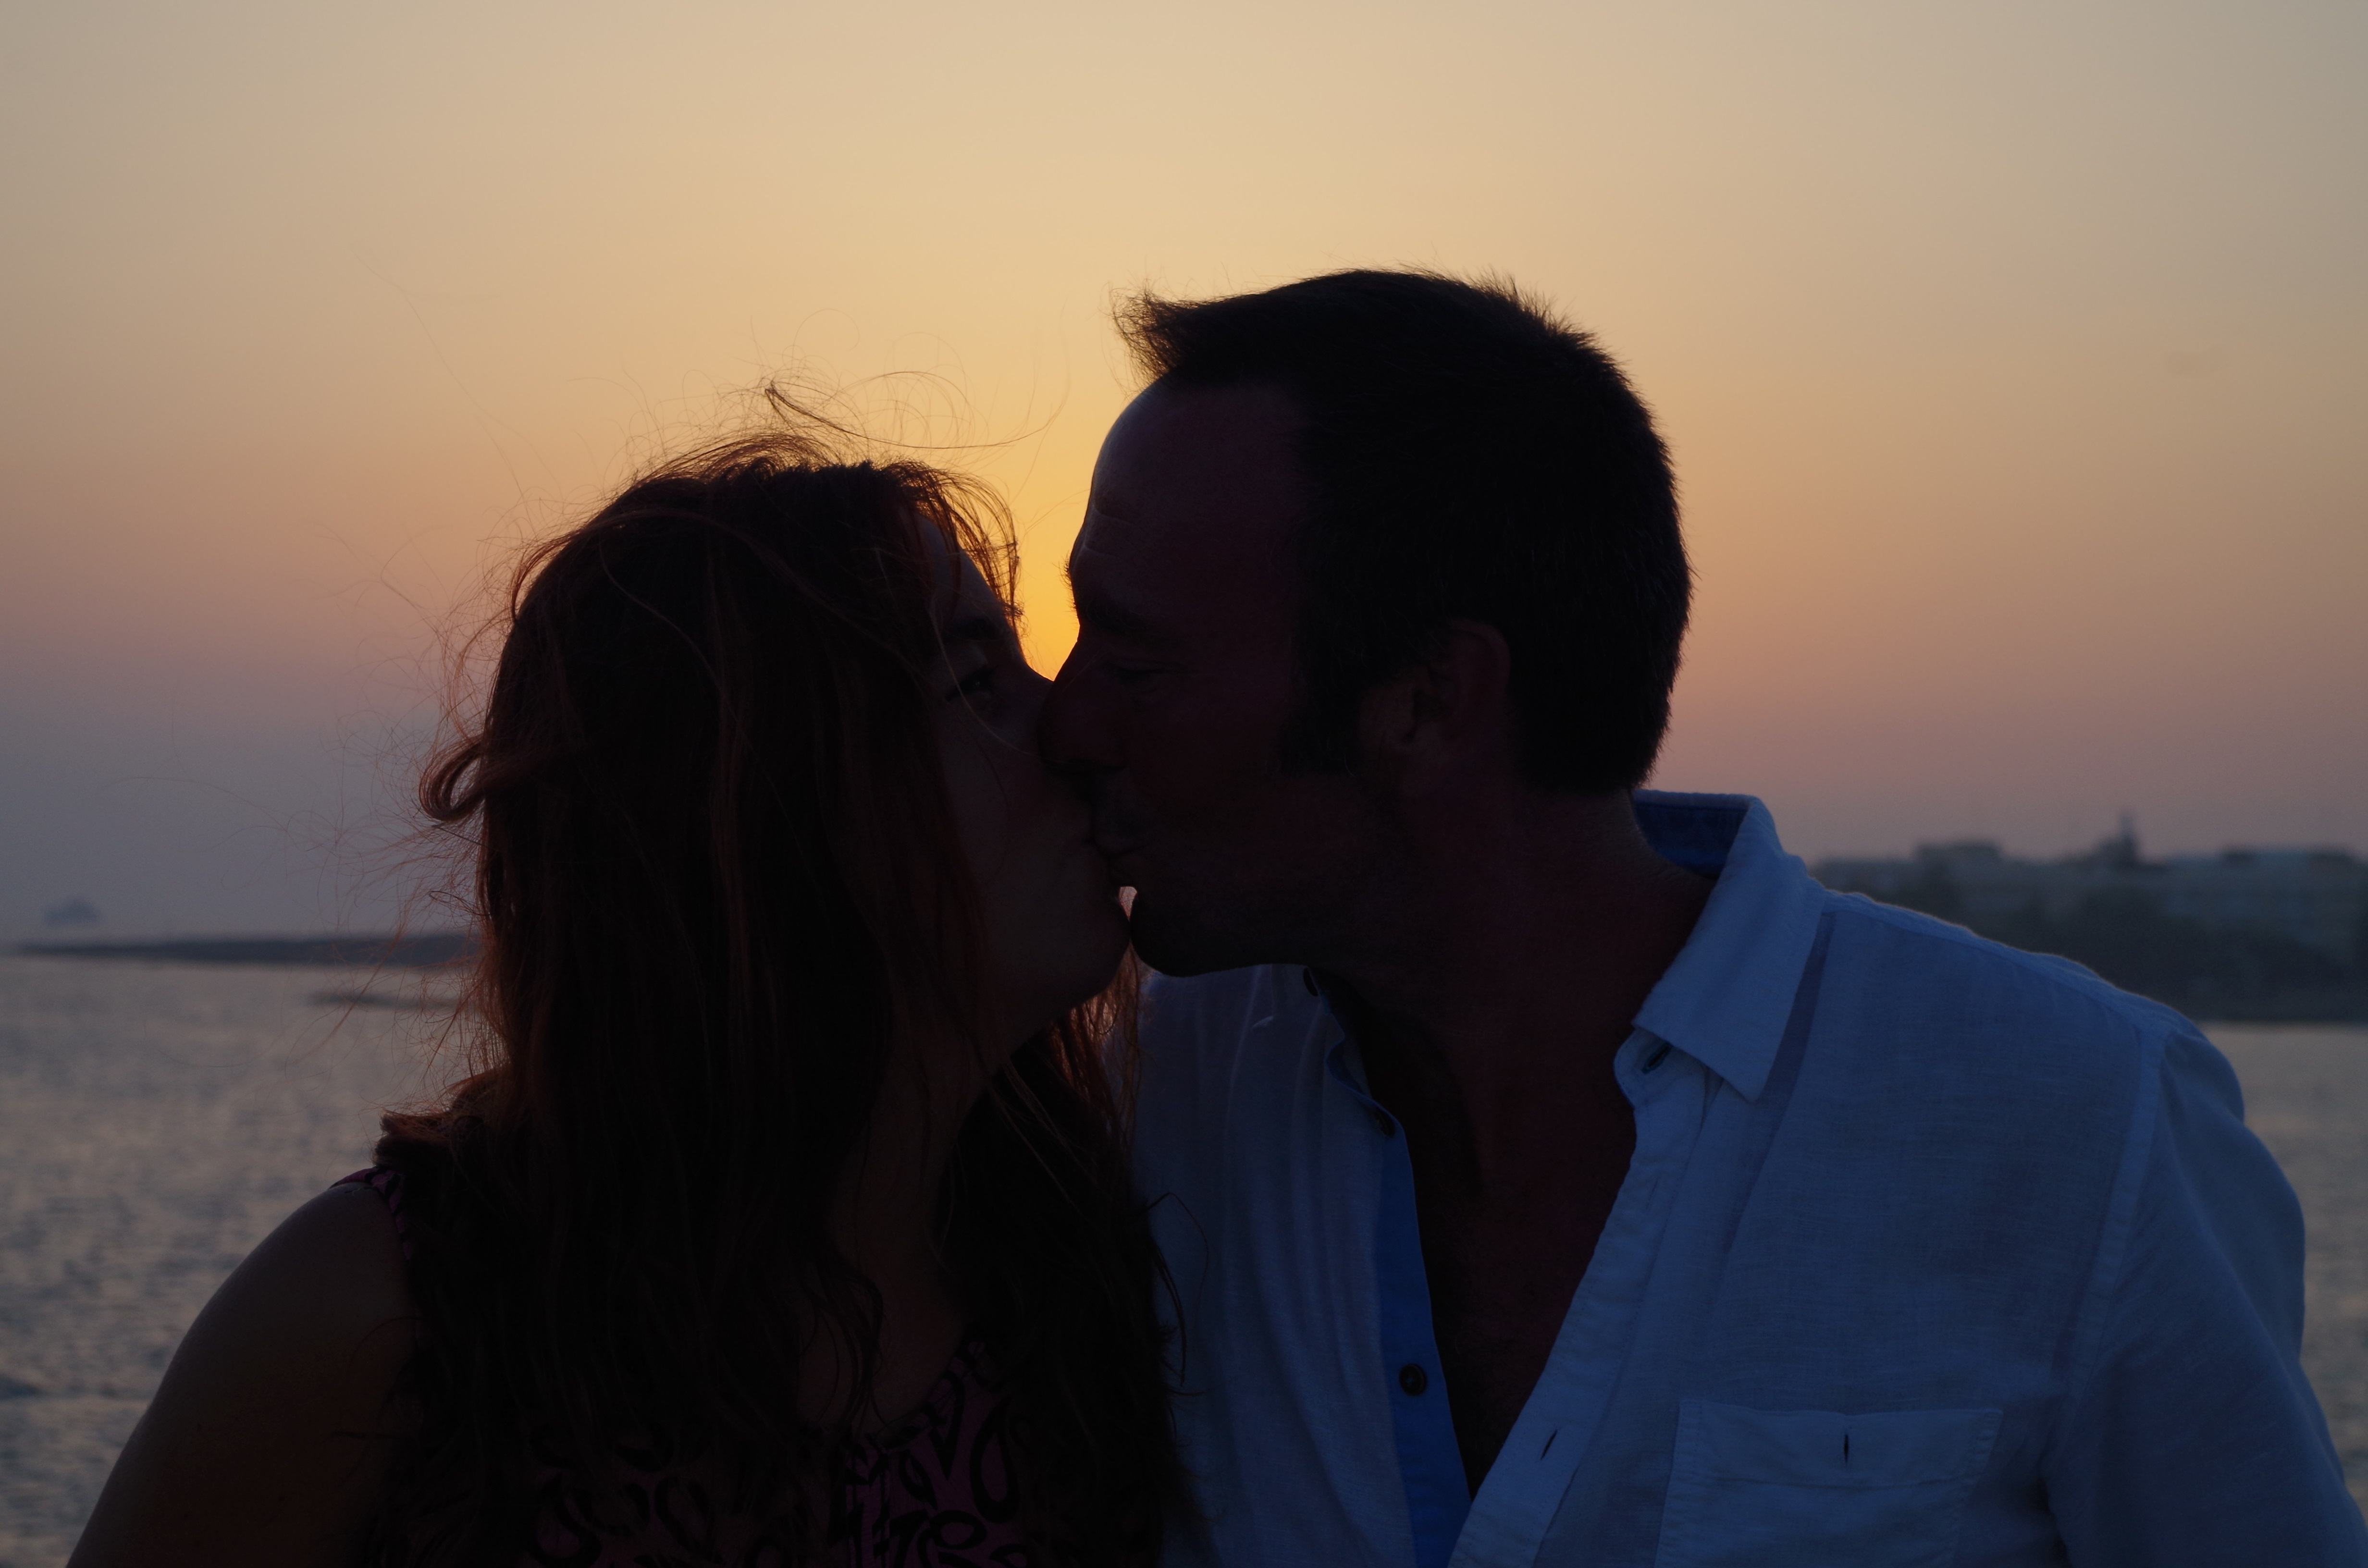
man, silhouette, person, sky, sunset, morning, atmosphere, love, evening, kiss, couple, romance, romantic, two, blue, together, affection, happy, relationship, lovers, pair, mood, luck, connectedness, togetherness, for two, emotion, harmony, afterglow, personal, valentine's day, interaction, man and woman, side by side, love for two